Amparo Ochoa

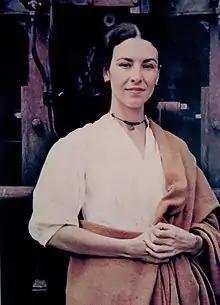
Amparo Ochoa

María Amparo Ochoa Castaños, (29 September 1946 in Culiacán, Sinaloa – 8 February 1994) better known as Amparo Ochoa, was a Mexican singer-songwriter. She was one of several other Mexican artists who emerged in the 1960s belonging to the movement known as Nueva canción.